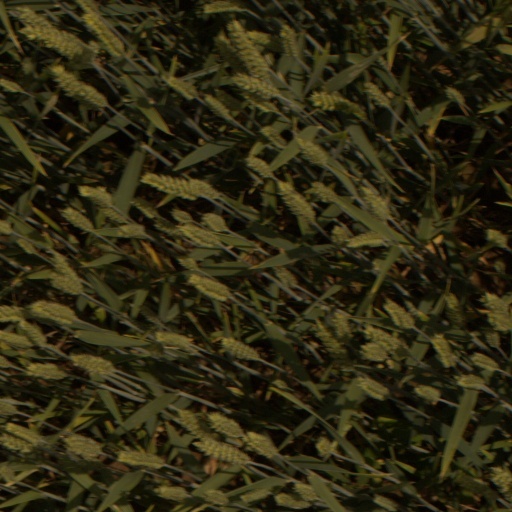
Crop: wheat